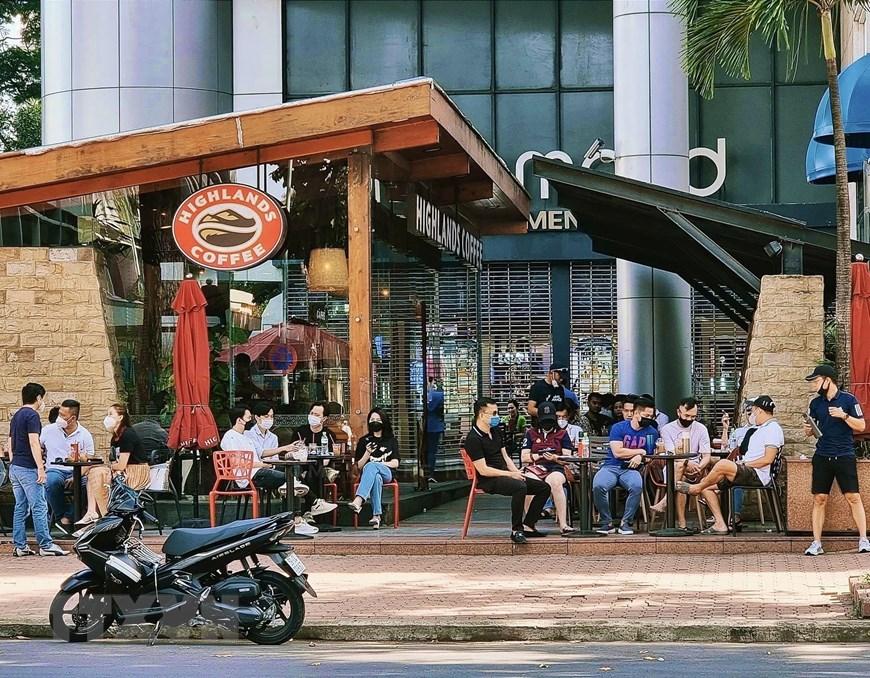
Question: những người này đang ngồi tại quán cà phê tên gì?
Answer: quán cà phê highlands coffee